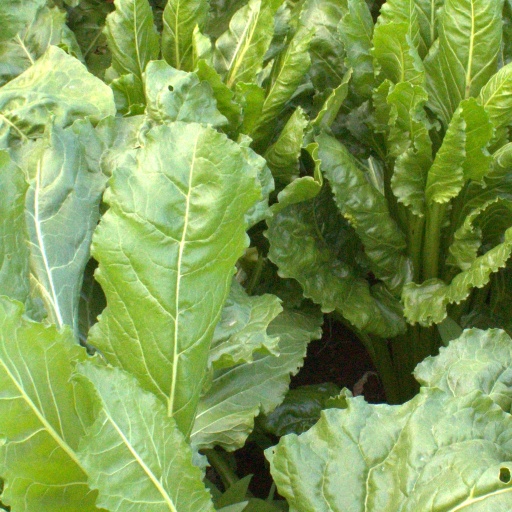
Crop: sugar beet